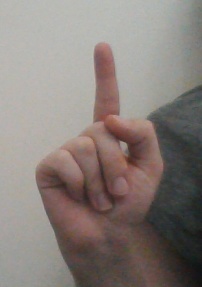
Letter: bb